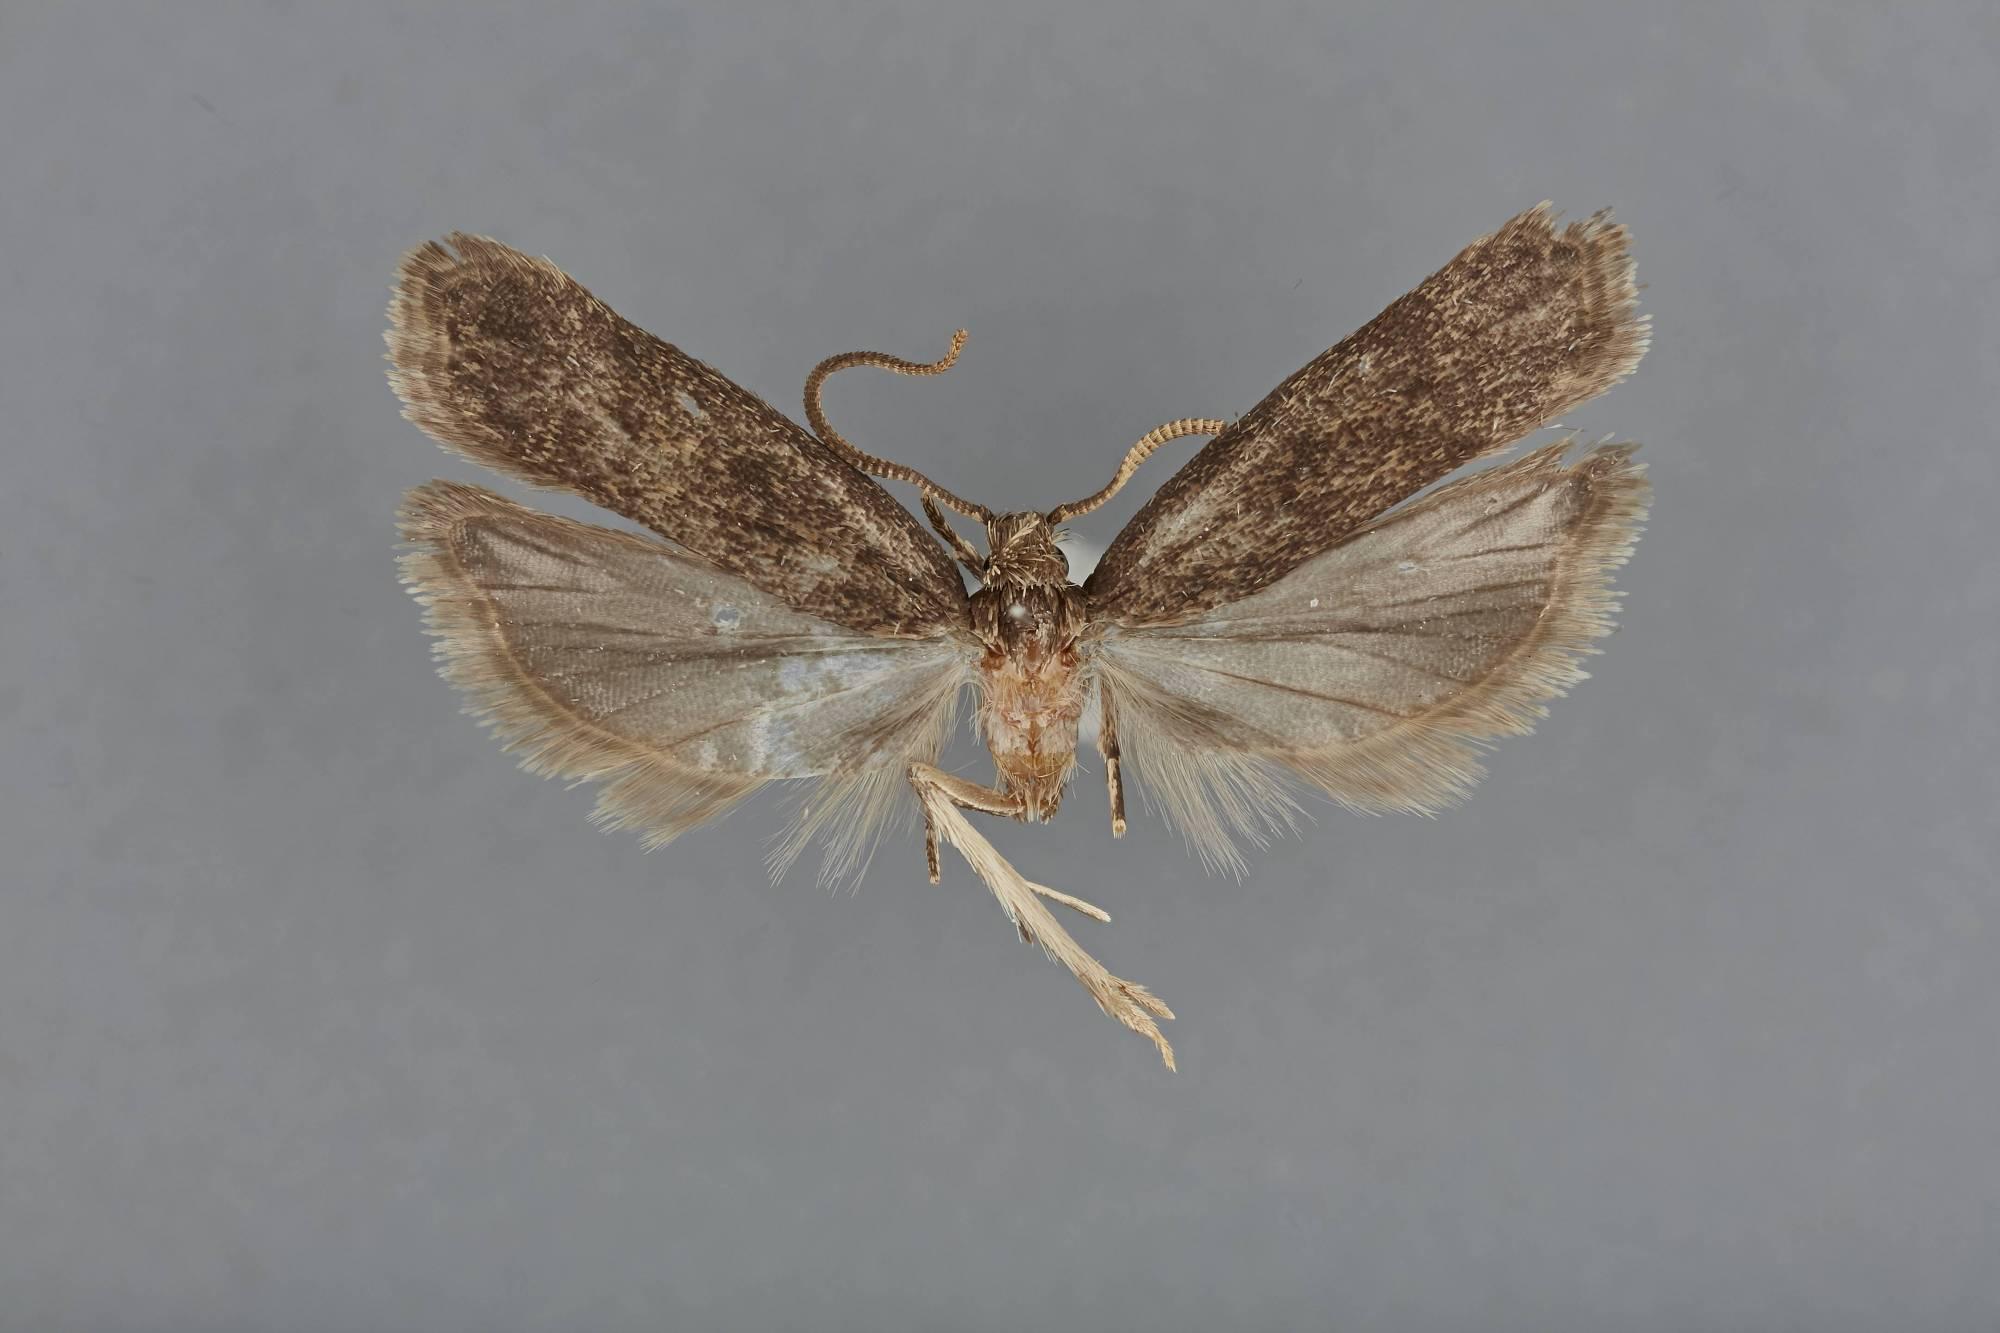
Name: Glyphidocera wrightorum
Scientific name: Glyphidocera wrightorum Adamski & Metzler, 2000
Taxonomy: Animalia, Arthropoda, Insecta, Lepidoptera, Glossata, Autostichidae, Glyphidocerinae
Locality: Bath Township, Wright-Patterson Air Force Base, Huffman Prairie, G-4, Greene, Ohio, United States
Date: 14 Jul 1995